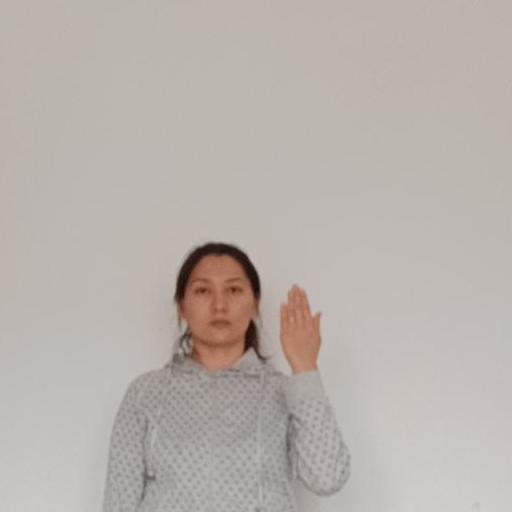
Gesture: stop_inverted